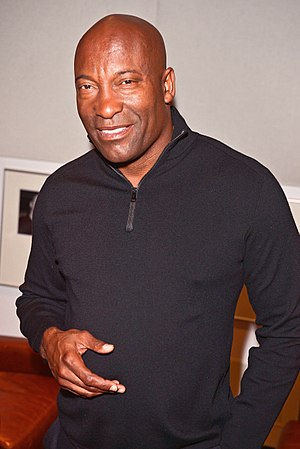
Boyz n the Hood
John Singleton, instruktøren, i 2013
Boyz n the Hood er en amerikansk drama film fra 1991, skrevet og instrueret af John Singleton. I filmen medvirker Ice Cube, Cuba Gooding Jr., Morris Chestnut, Laurence Fishburne, Nia Long, Regina King og Angela Bassett.